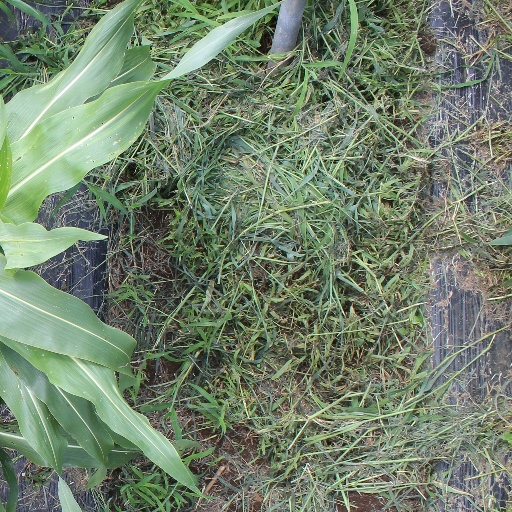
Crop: sorghum